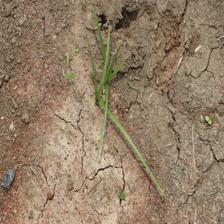
Label: Grass